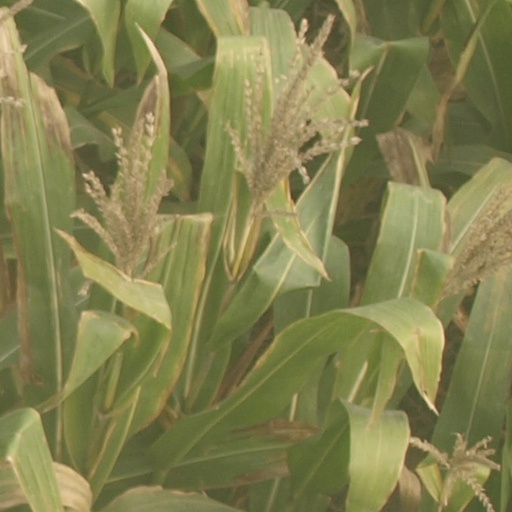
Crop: maize; corn